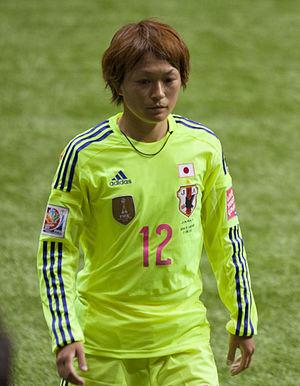
Megumi Kamionobe, née le 15 mars 1986 dans la Préfecture de Kanagawa, est une footballeuse internationale japonaise évoluant au poste de milieu de terrain. Elle compte 31 sélections en équipe nationale du Japon.